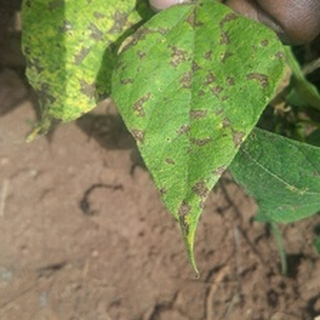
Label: bean_angular_leaf_spot